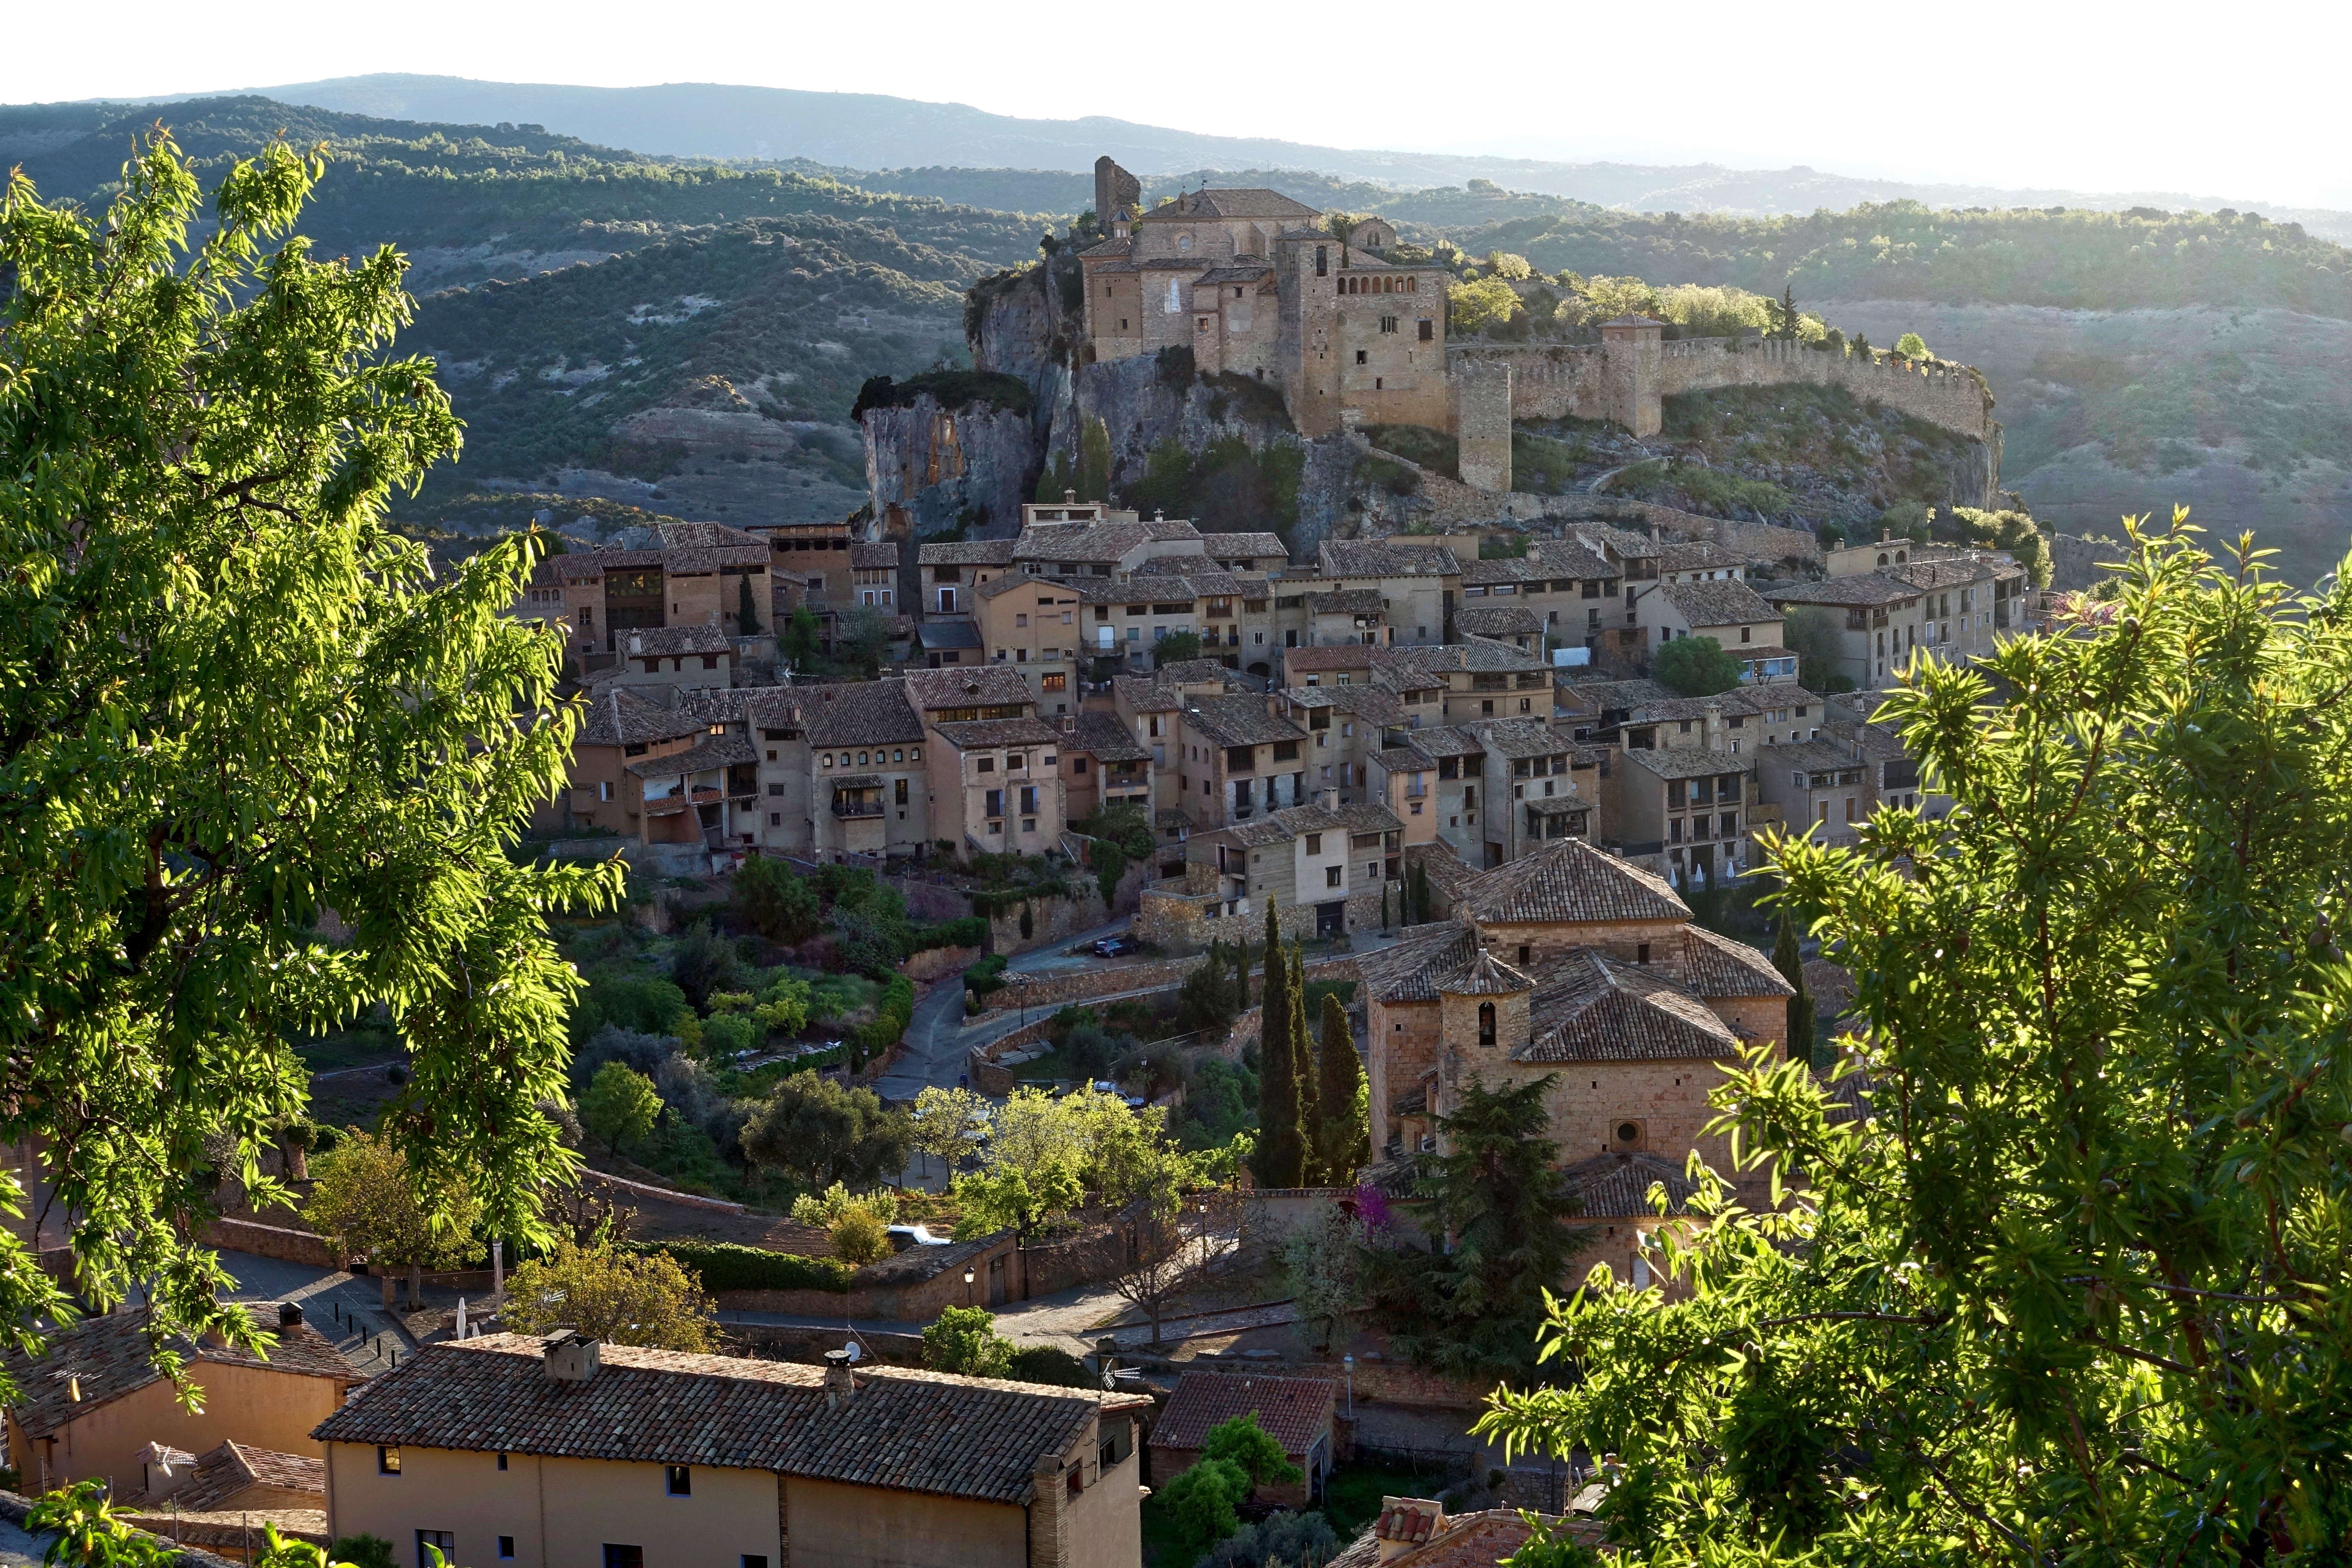
landscape, town, view, village, scenic, landmark, historic, tourism, buildings, monastery, famous, estate, historic site, residential area, alquezar, human settlement